Question: Please indicate a possible affordance area of the chair that can be used for sitting
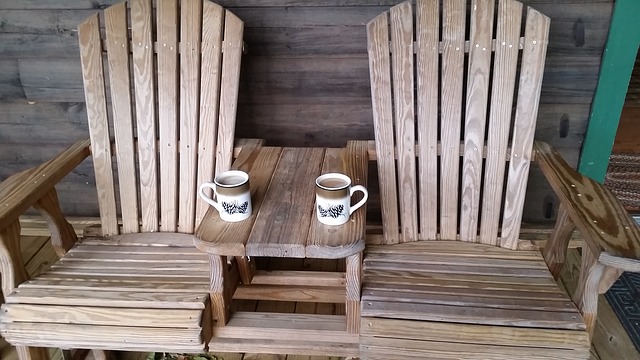
Answer: [357, 238, 592, 356]